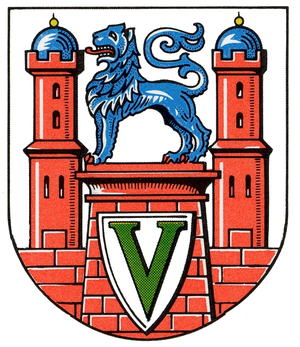
Uslar est une ville dans l'arrondissement de Northeim, dans le Land de Basse-Saxe, Allemagne. La ville se situé à environ 34 km au nord-ouest de Göttingen, à51° 39′ N, 9° 38′ E.